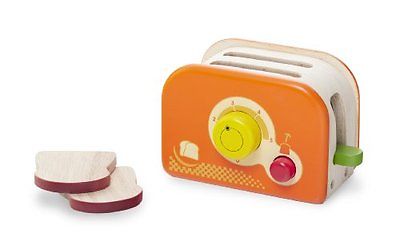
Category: toaster